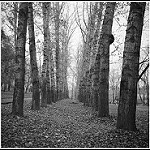
Label: B & W